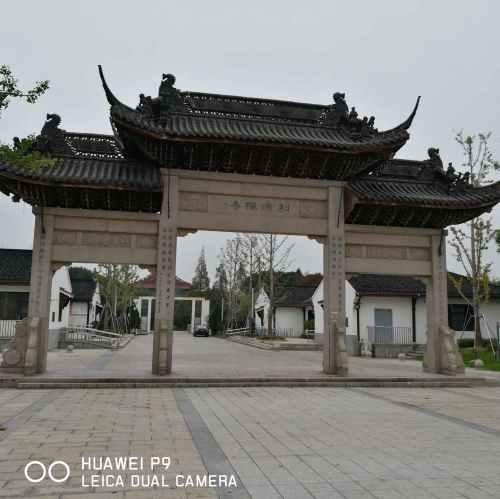
地标名称：府庙
所在城市：湖州市·吴兴区